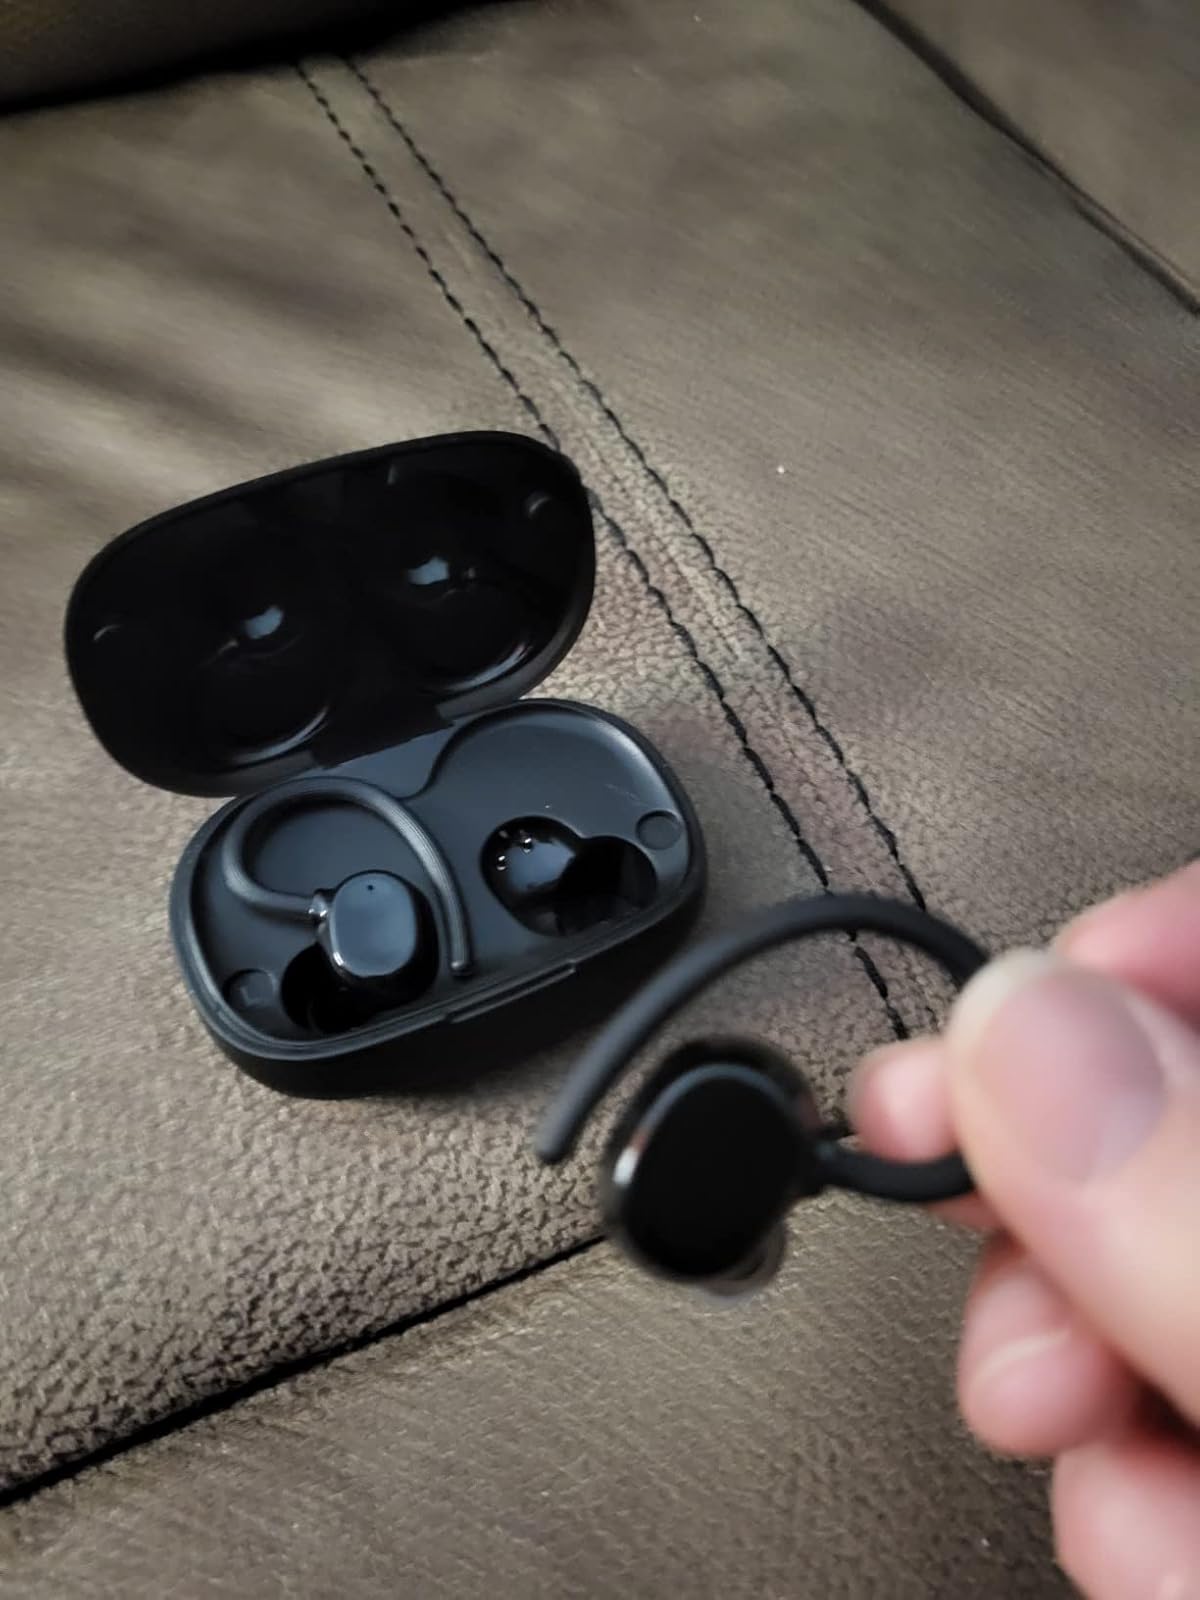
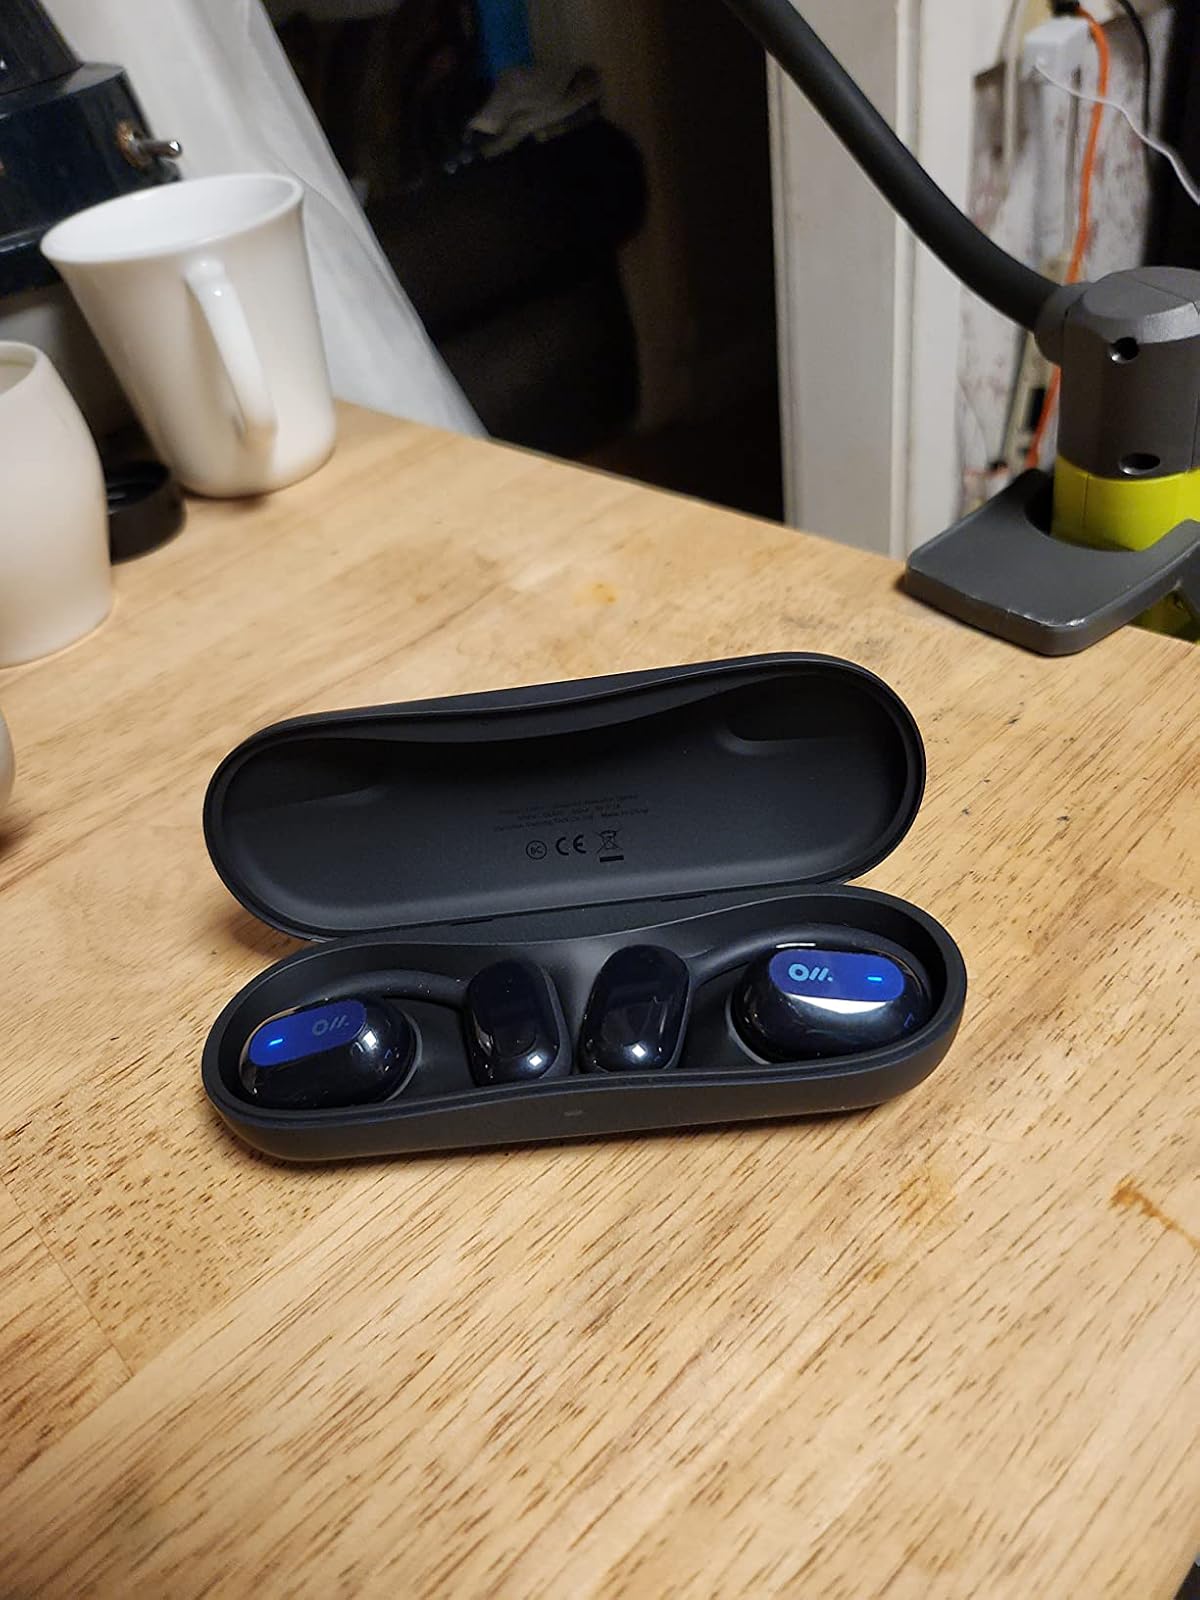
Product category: earbuds
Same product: no